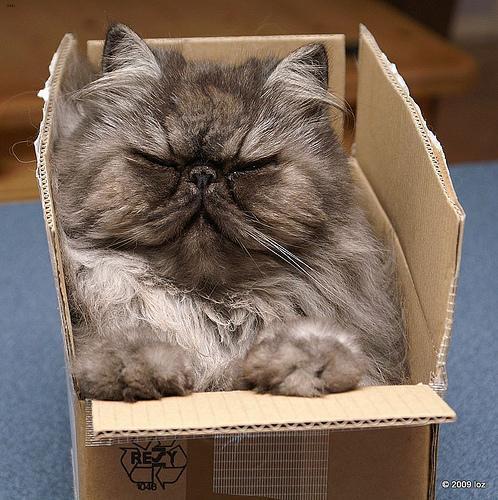
Persian